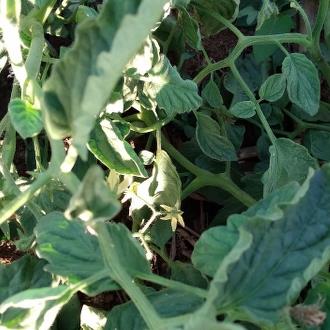
Crop: Tomato
Condition: bacterial-floundering-d